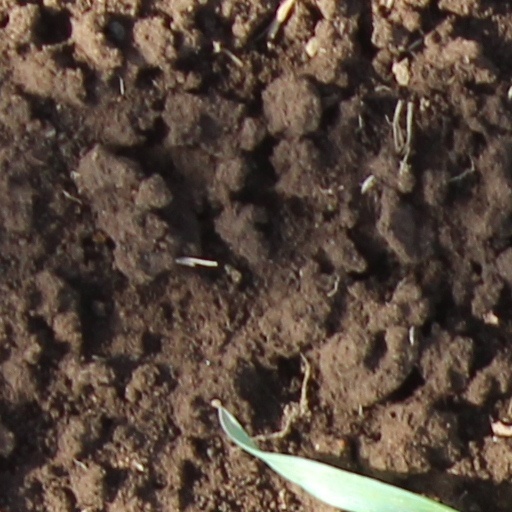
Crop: wheat